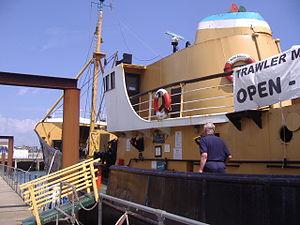
Le Mincarlo est un ancien chalutier britannique de la flotte de pêche de Lowestoft. Il en est le dernier exemplaire de chalutier de type Sidewinder. Il appartient au Lydia Eva and Mincarlo Charitable Trust Ltd qui détient aussi le chalutier à vapeur Lydia Eva.
Cette liste des musées du Suffolk, Angleterre contient des musées qui sont définis dans ce contexte comme des institutions qui recueillent et soignent des objets d'intérêt culturel, artistique, scientifique ou historique. Leurs collections ou expositions connexes disponibles pour la consultation publique. Sont également inclus les galeries d'art à but non lucratif et les galeries d'art universitaires. Les musées virtuels ne sont pas inclus.